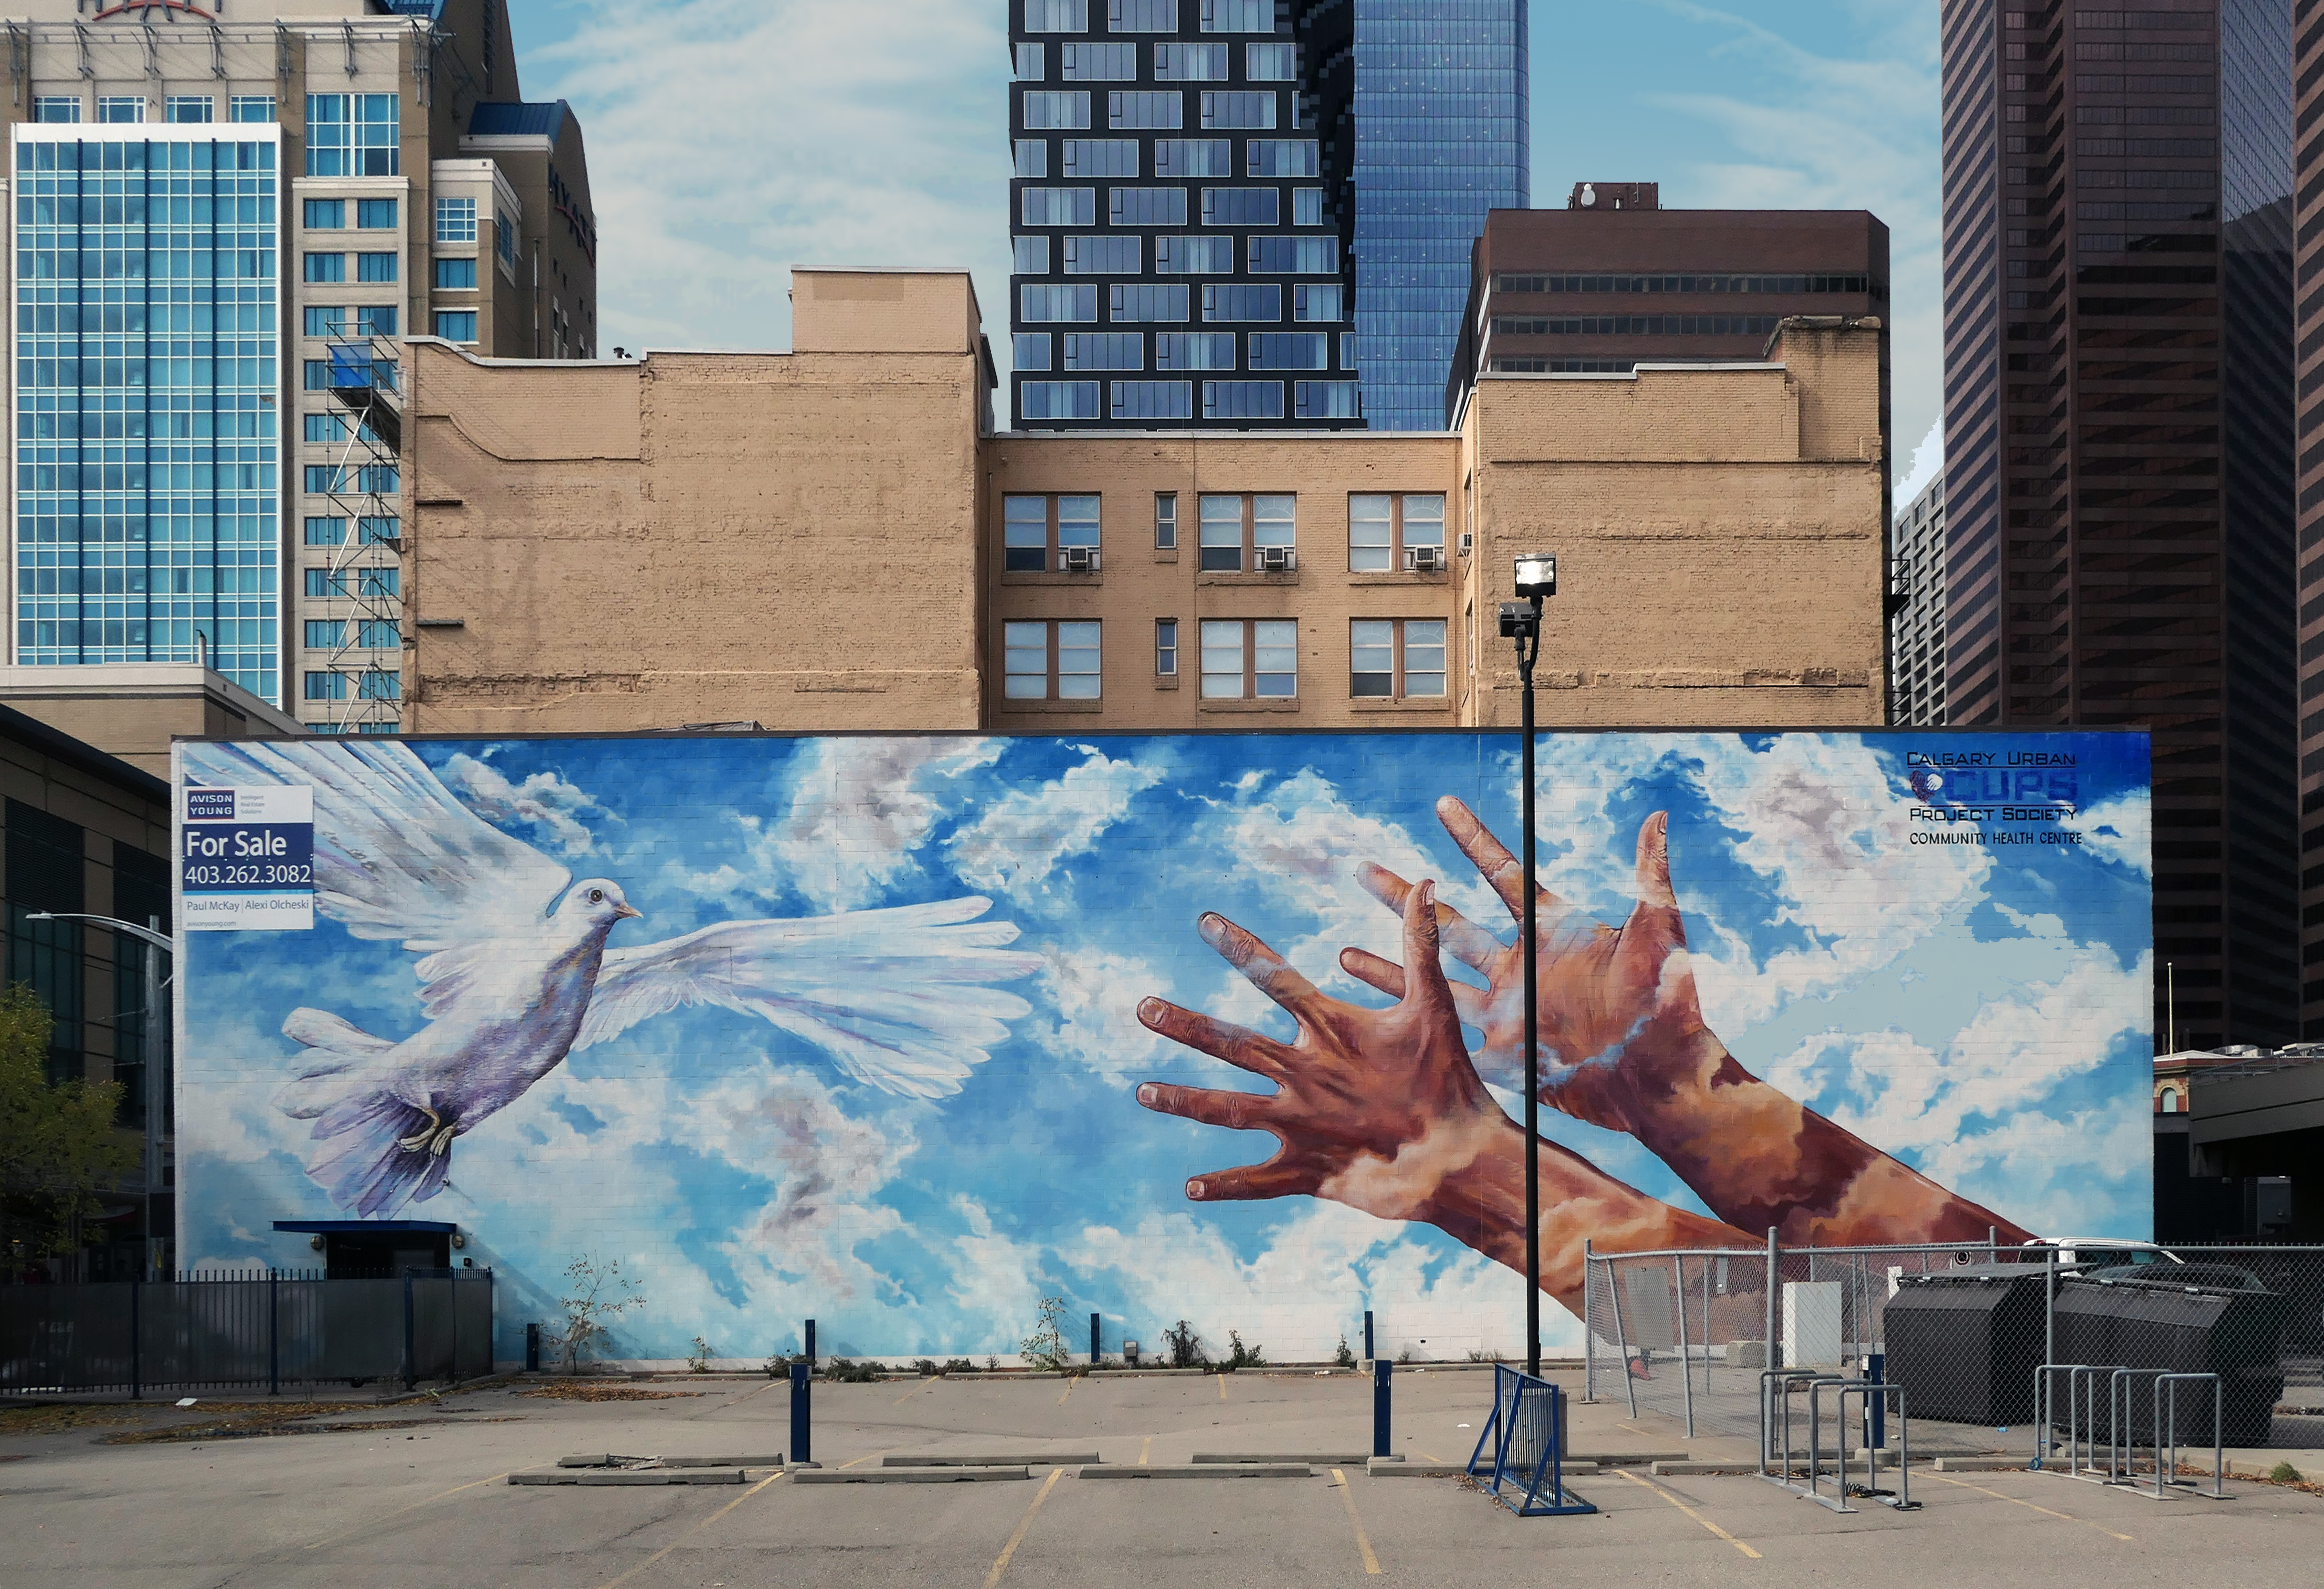
building, daytime, sky, world, window, blue, azure, skyscraper, art, urban design, architecture, graffiti, wall, public space, neighbourhood, painting, facade, tower block, house, city, metropolitan area, road, mural, tree, paint, urban area, condominium, street, street light, mixed use, cityscape, advertising, commercial building, visual arts, illustration, downtown, poster, pedestrian, winter, street art, banner, apartment, artwork, tourism, graphics, public event, modern art, leisure, town square, transport, skyline